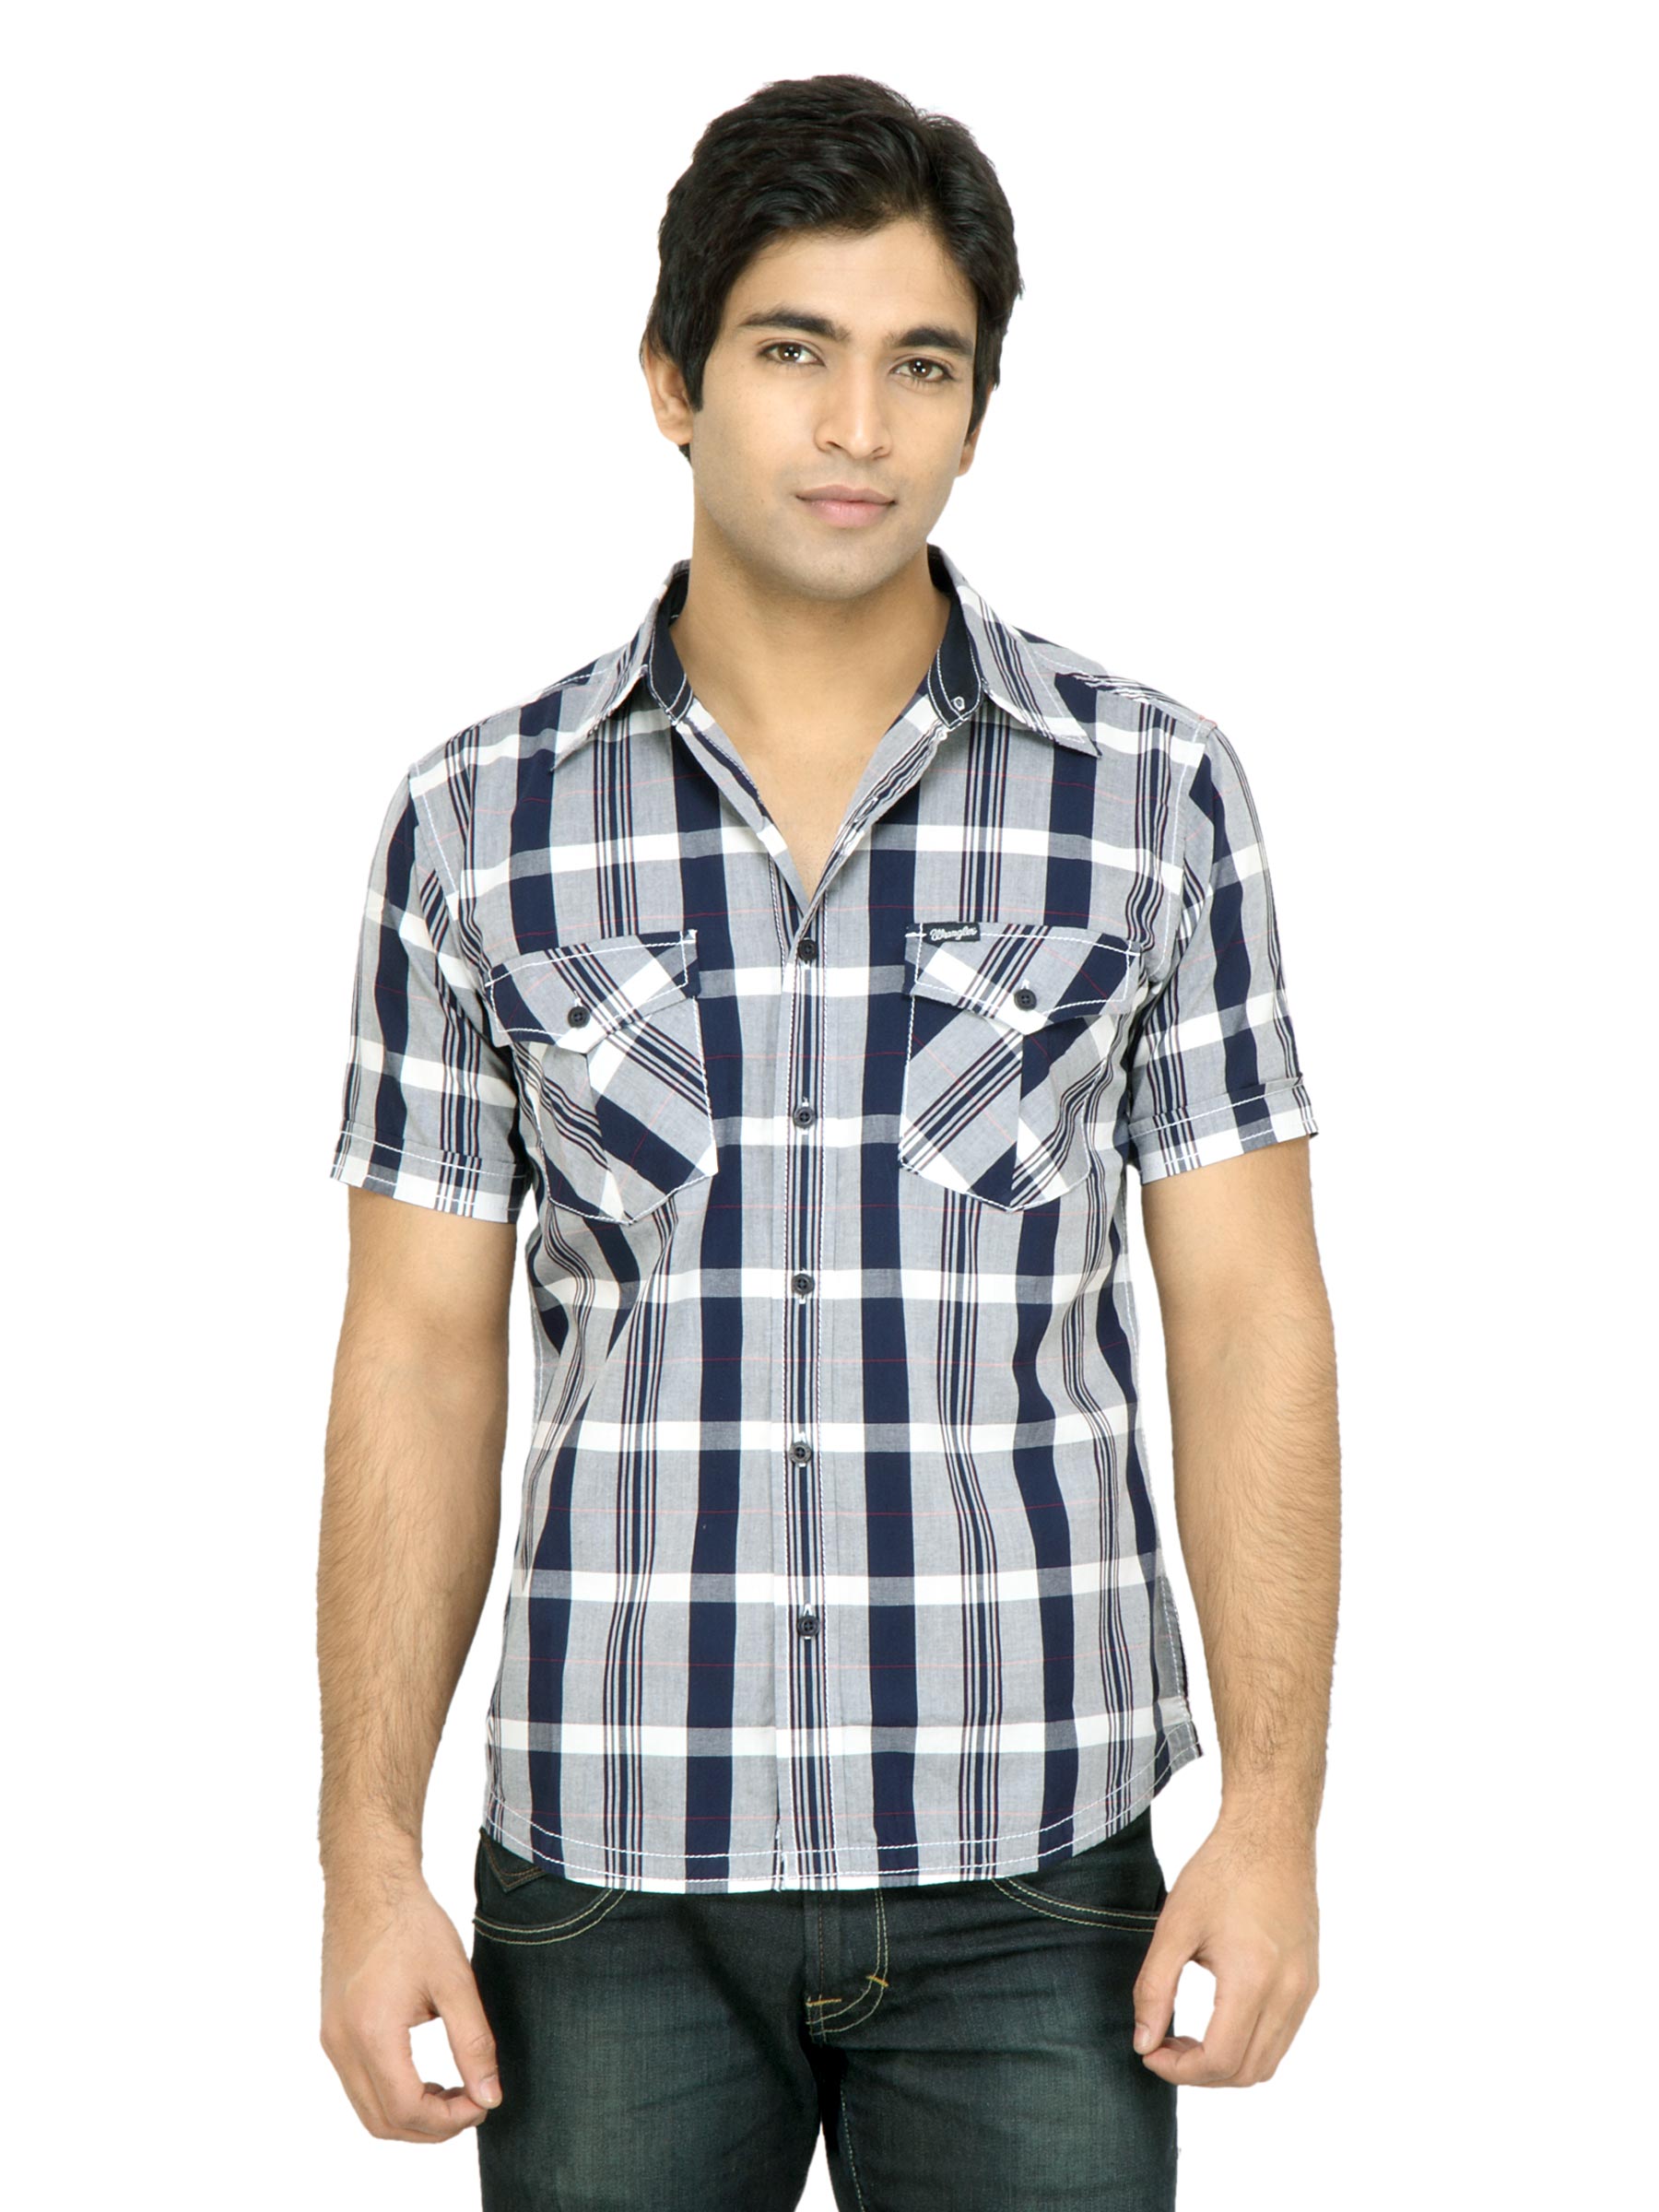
Wrangler Men Authentic Rope Navy Blue Shirt
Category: Apparel / Topwear / Shirts
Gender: Men
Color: Navy Blue
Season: Fall 2011
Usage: Casual